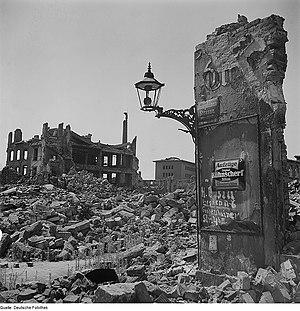
Le bombardement de Dresde eut lieu du 13 au 15 février 1945, selon les principes de la directive du ministère de l'Aviation du gouvernement britannique sur le bombardement de zone du 14 février 1942, devenue avec l'USAAF la directive de Casablanca en 1943. Il détruisit presque entièrement la ville allemande de Dresde, dans le cadre d'un bombardement combiné en bomber stream. L'United States Army Air Forces et la Royal Air Force utilisèrent des bombes incendiaires notamment à la thermite, l'emploi du phosphore étant lui discuté. Les bombes classiques et à retardement furent aussi utilisées. L'évaluation actuelle du nombre des victimes se situe autour de 35 000 morts.
Richard Peter était un photojournaliste allemand. Il est notamment connu pour ses photographies de Dresde juste après la Seconde Guerre mondiale.